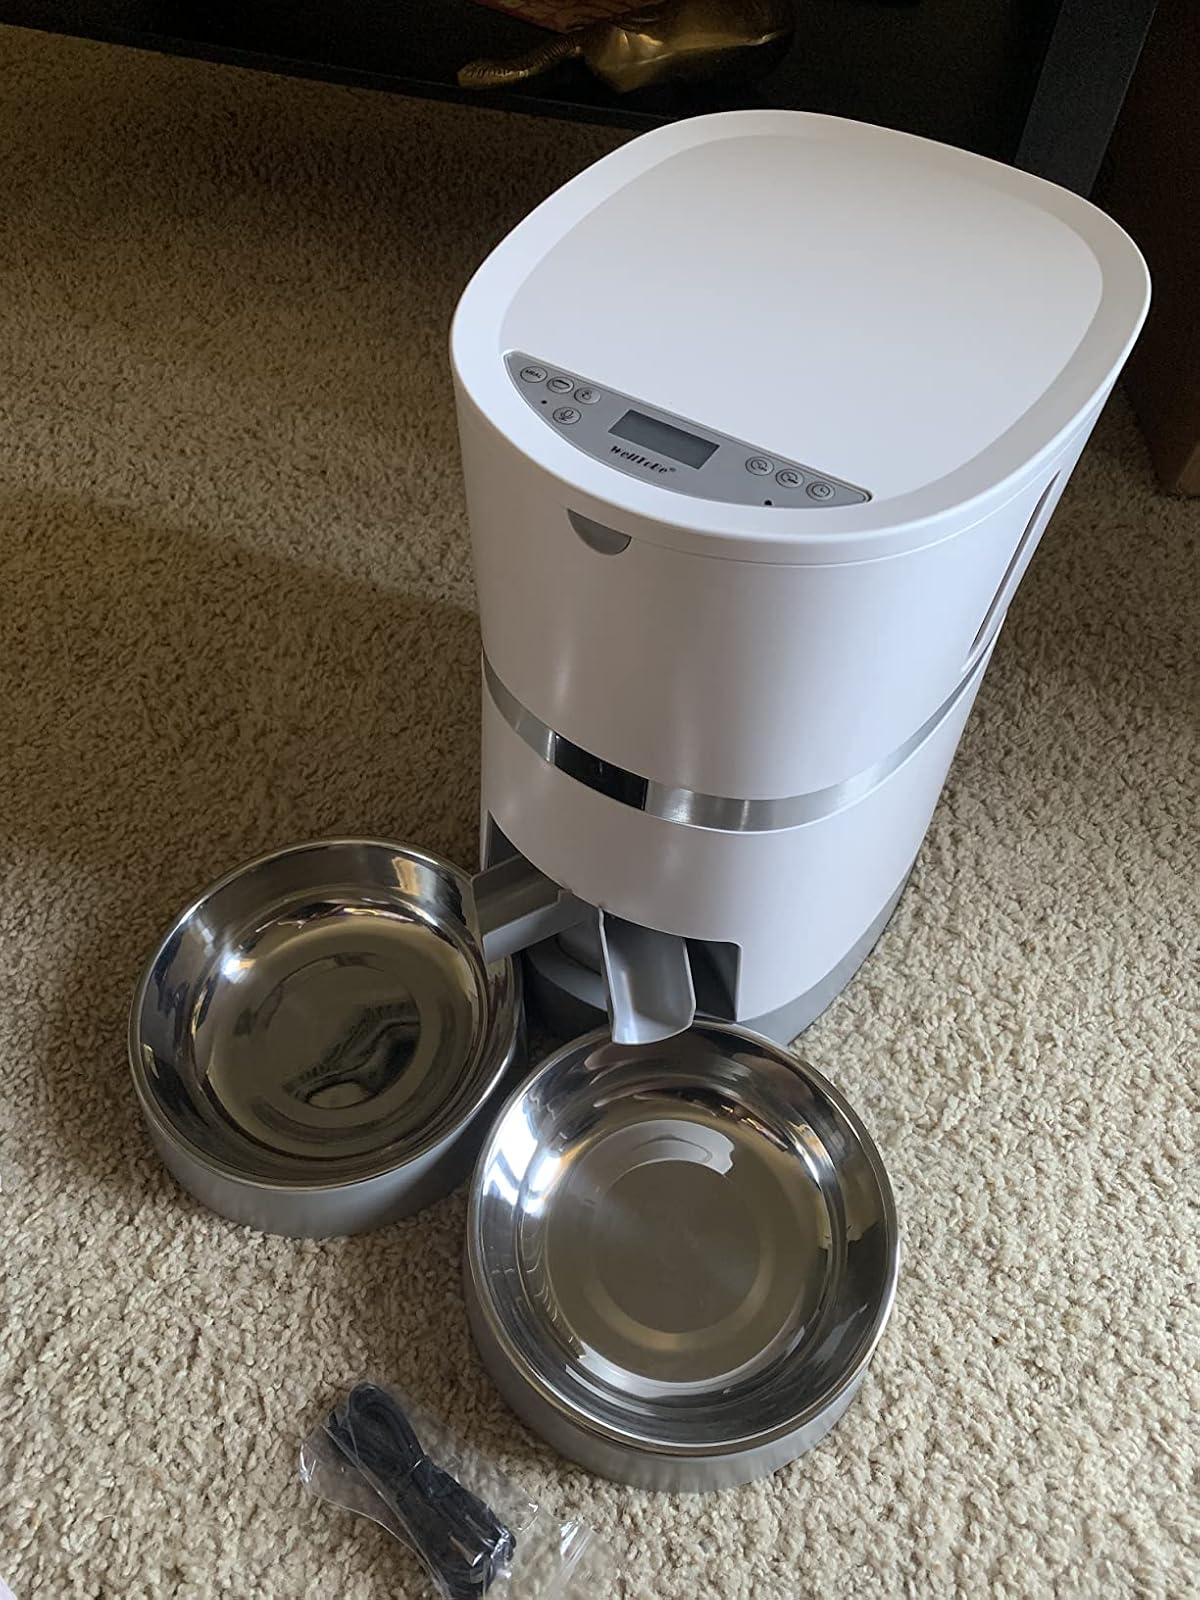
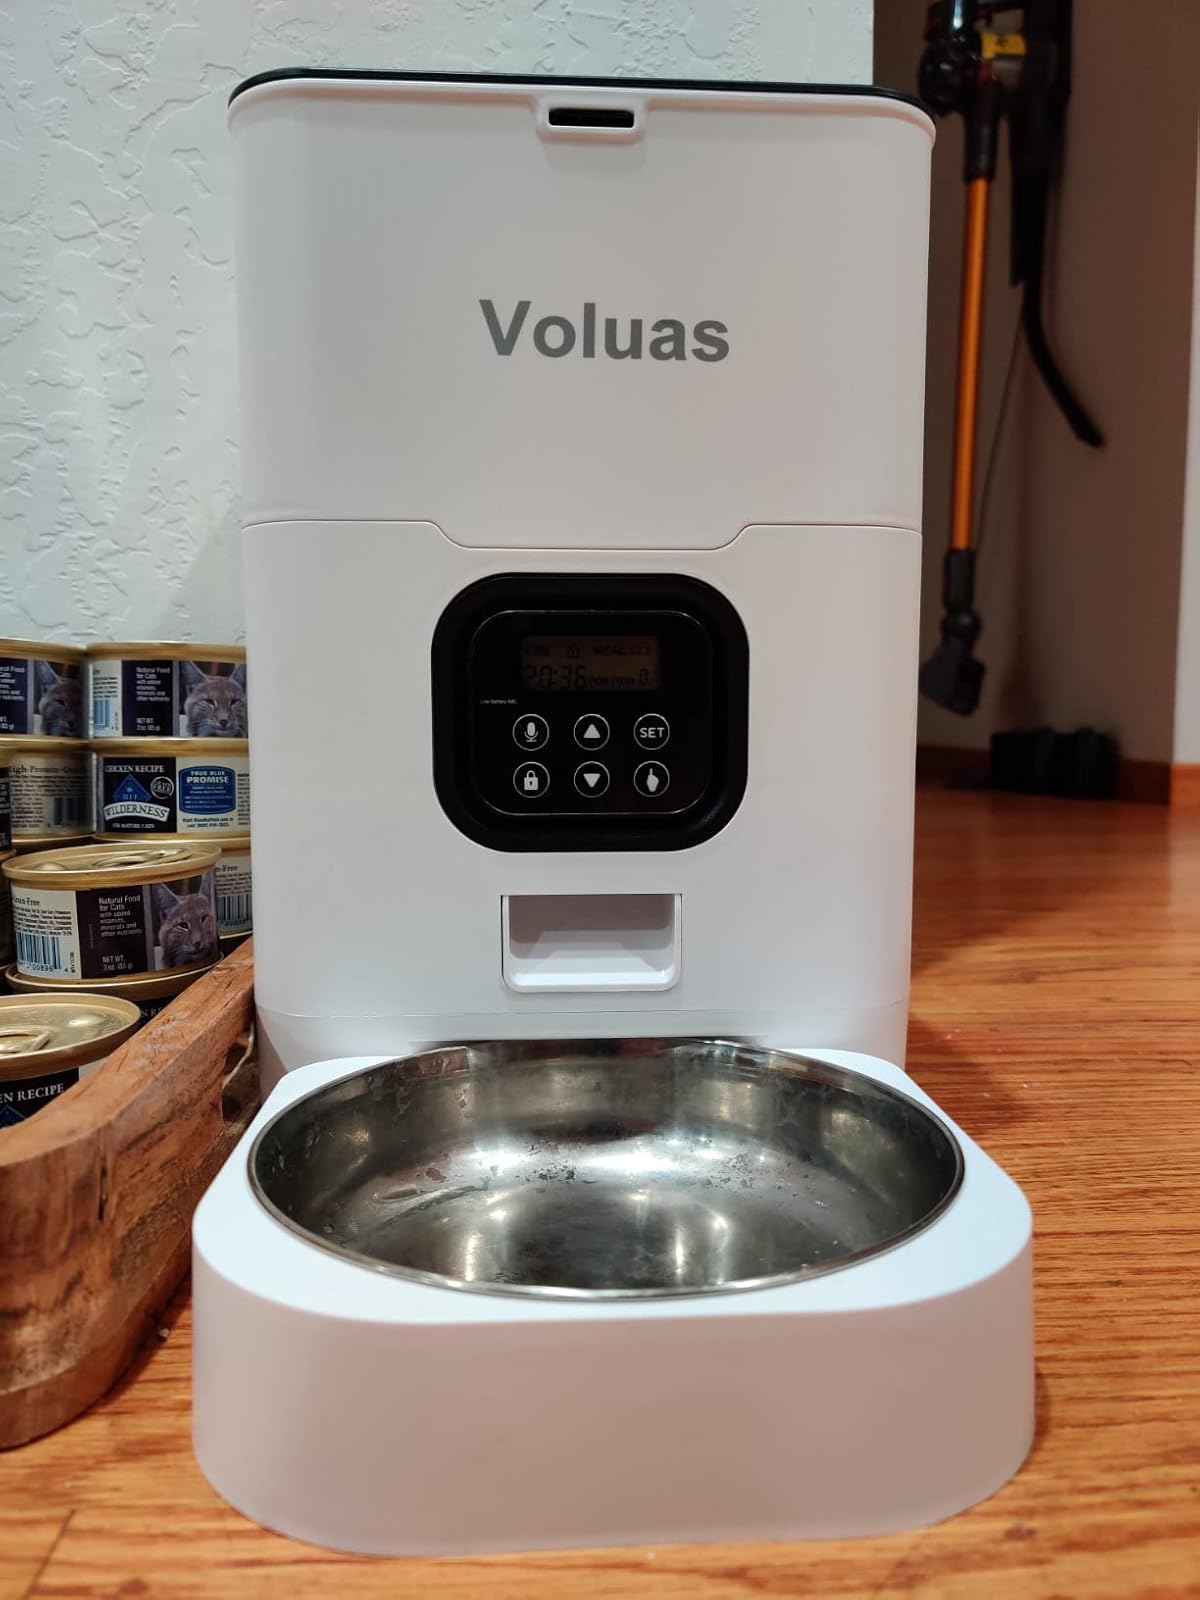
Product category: items_feeder
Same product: no